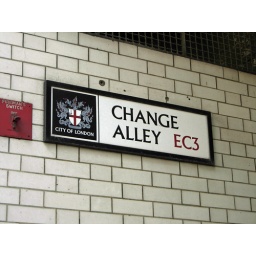
A street sign seen in The City, London, Uk